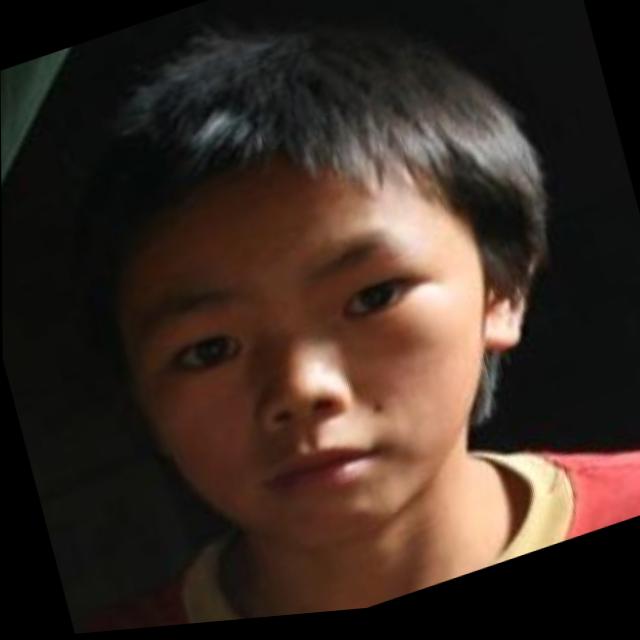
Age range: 0-12